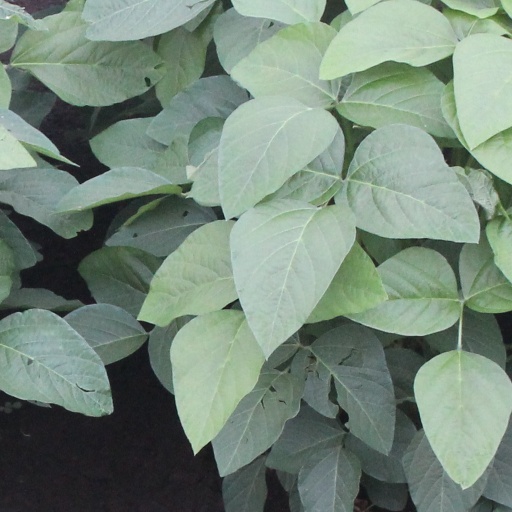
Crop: soybean